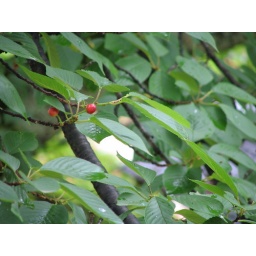
spotted on a tree outside the second floor of the castle. zoomed in with 10x almost to the max.